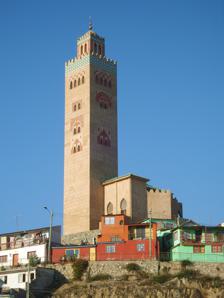
Building: Mohammed VI Mosque (Coquimbo)
Country: Chile
Year built: 2007
Mosque in Coquimbo, Chile Mohammed VI Mosque Centro Mohammed VI para el Diálogo de las Civilizaciones Religion Affiliation Islam Location Location Coquimbo Country Chile Architecture Architect(s) Faissal Cherradi Type Mosque Date established 2007 Specifications Minaret (s) 1 Minaret height 40 m (130 ft) The Mohammed VI Center for Dialogue of Civilizations ( Spanish : Centro Mohammed VI para el Diálogo de las Civilizaciones ) is a mosque in Coquimbo , Chile. The structure is a replica of the Kutubiyya Mosque in Marrakesh . It was funded by the Kingdom of Morocco and the municipality of Coquimbo, being named in honor of king Mohammed VI of Morocco . The mosque receives 25 thousand visitors every year. Construction began in 2004, led by Moroccan architect Faissal Cherradi, and finished in 2007. The building was inaugurated by then mayor of Coquimbo Oscar Pereira and Moroccan delegates. The complex also contains a cultural center, a library and a museum. A renovation project funded by the municipality of Coquimbo and the embassy of Morocco in Chile began in 2019. Structure The project, funded by the municipality of Coquimbo and the Kingdom of Morocco, spans 722 square meters and features a 40-meter-high minaret. It includes a cultural center open to the public, comprising two prayer halls (the mosque), a specialized library with texts in Spanish, Arabic, and other languages (which also serves as a conference room), and a museum. See also Islam in Chile Mezquita As-Salam References